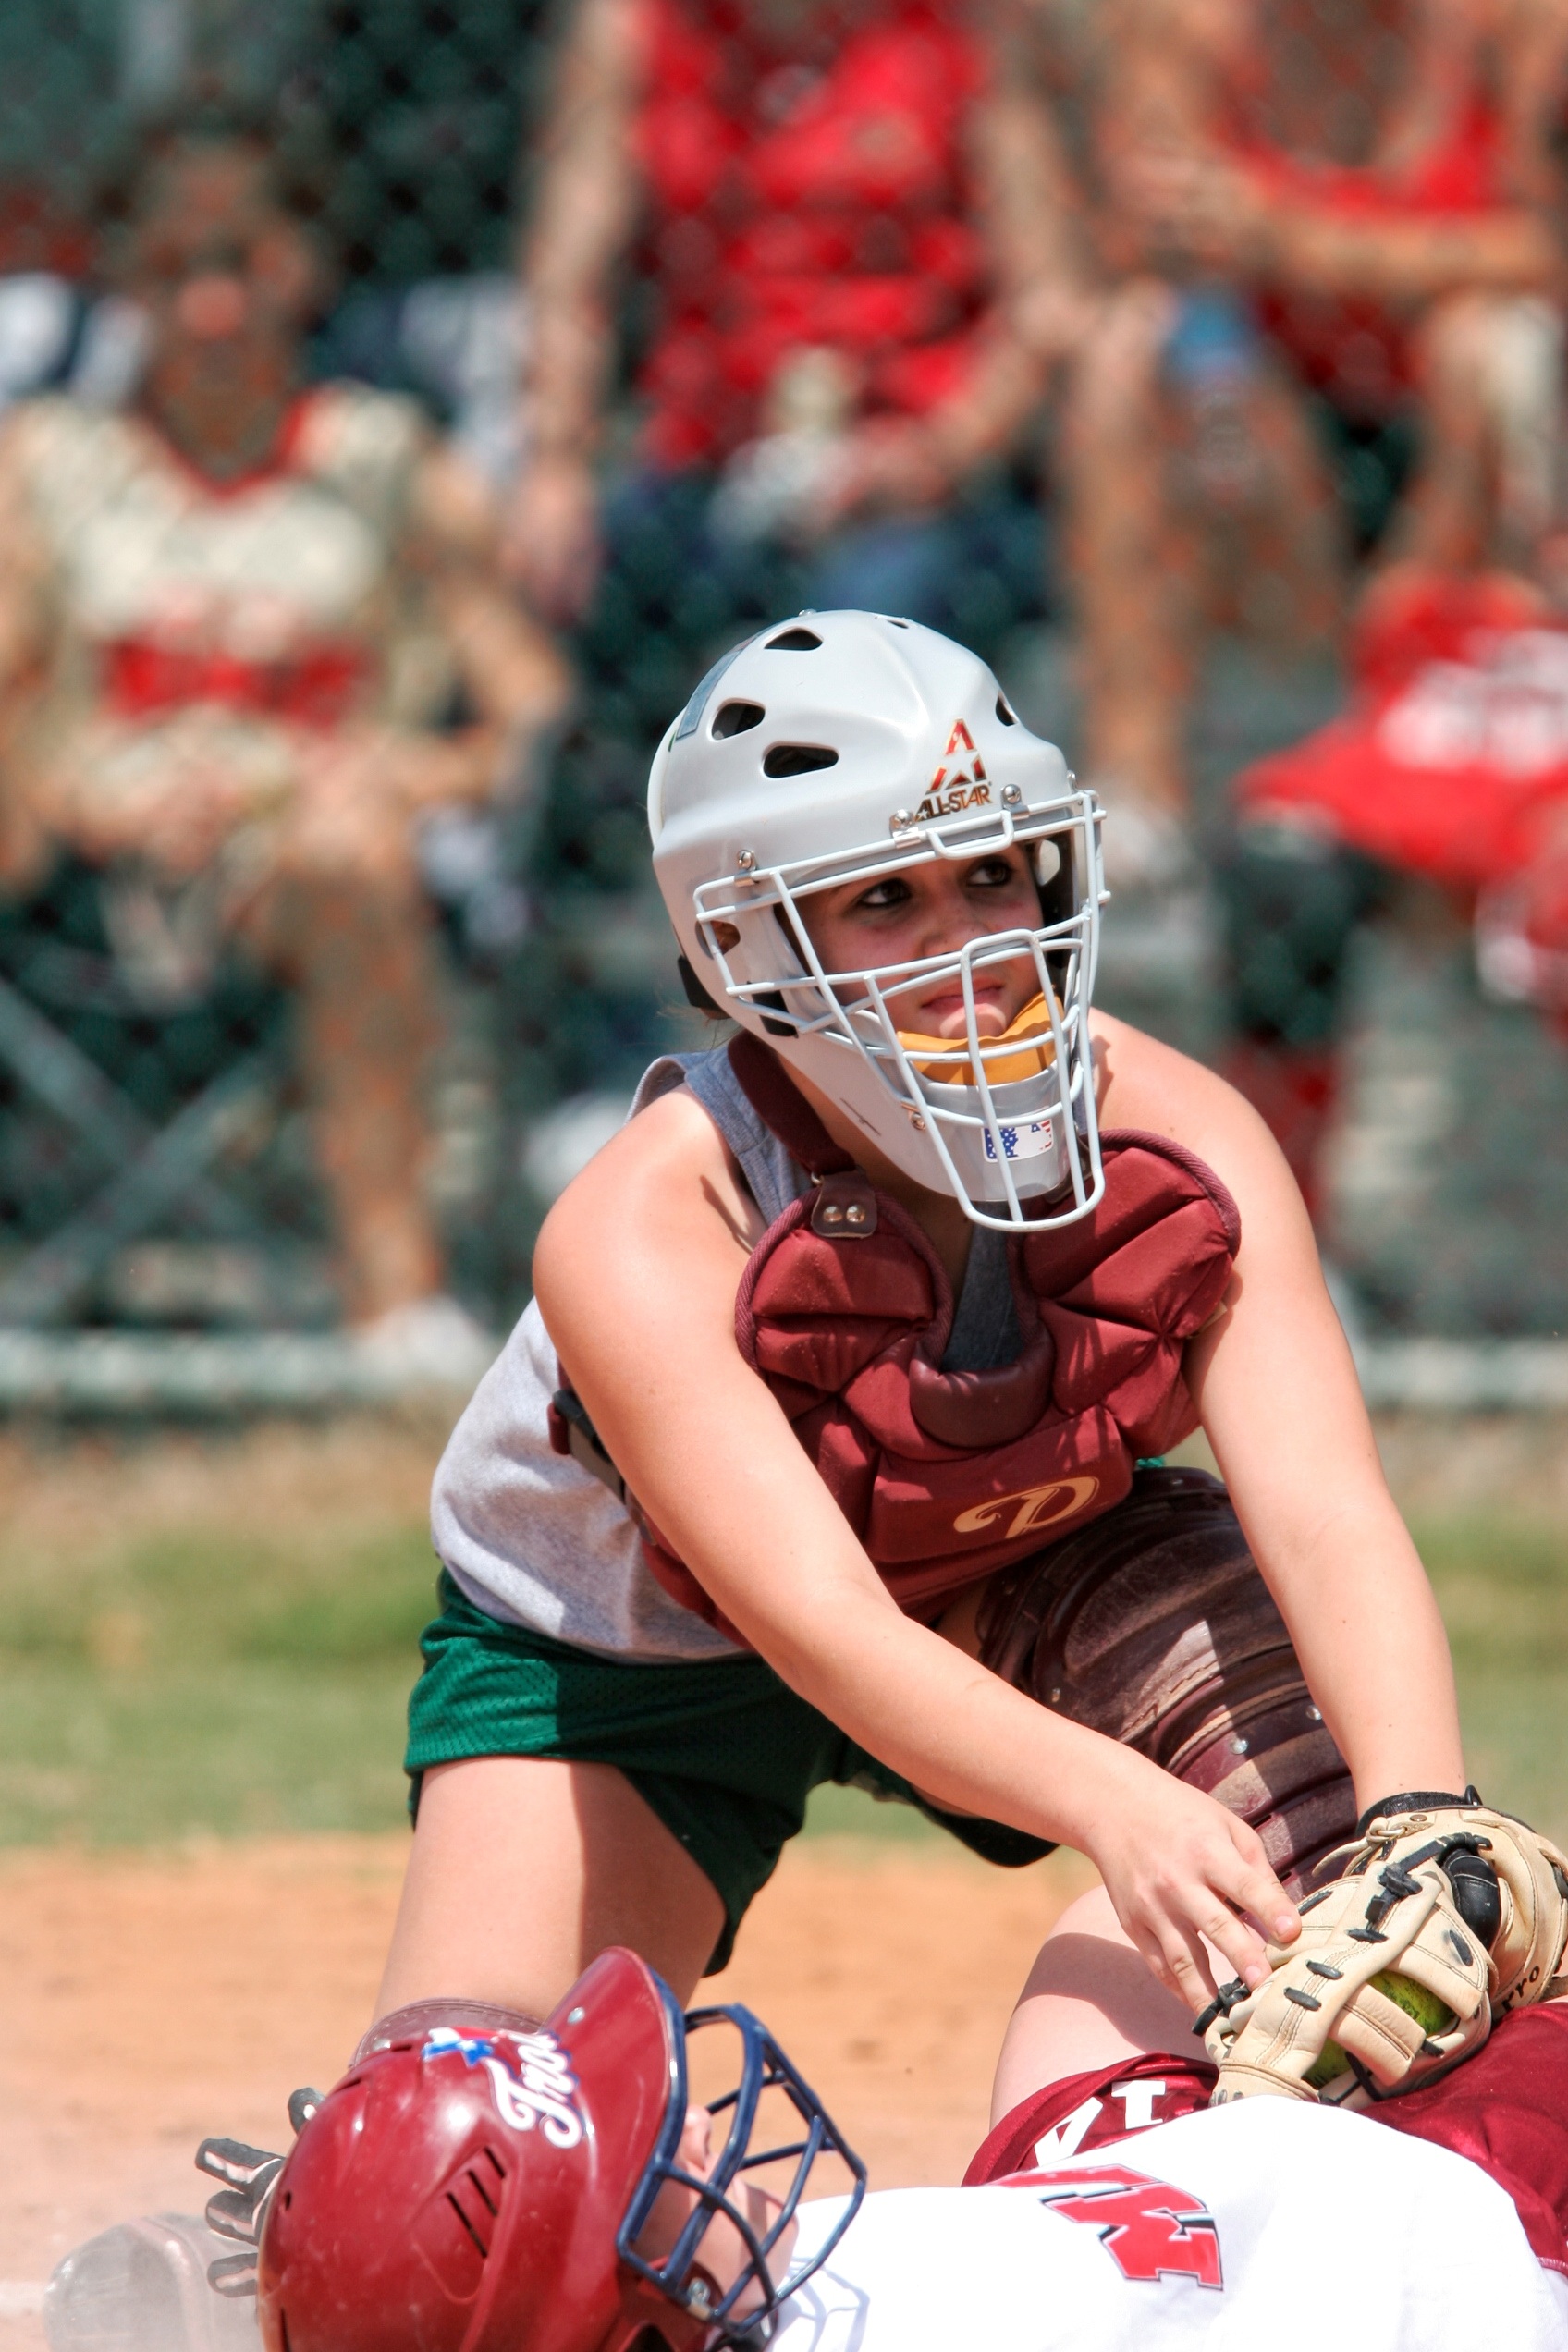
grass, girl, glove, sport, ground, game, female, youth, dirt, action, plate, runner, competition, american football, sports, helmet, tag, home plate, athlete, athletics, sliding, fans, tackle, catcher, softball, infield, play at the plate, catcher's mitt, catcher's mask, scoring play, baseball positions, football equipment and supplies, ice hockey position, gridiron football, protective equipment in gridiron football